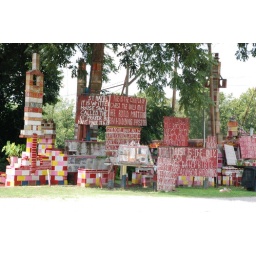
preaching the gospel in red and yellow